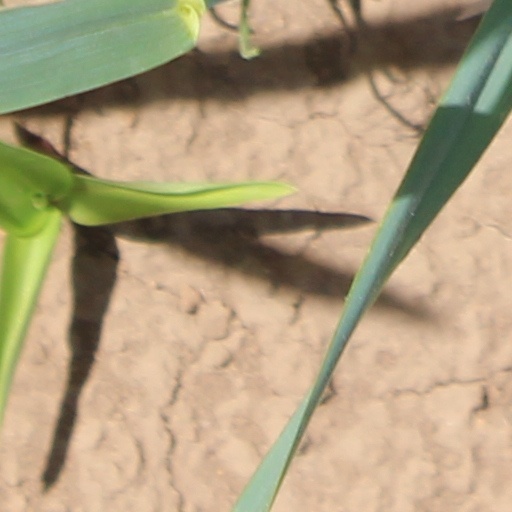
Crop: wheat